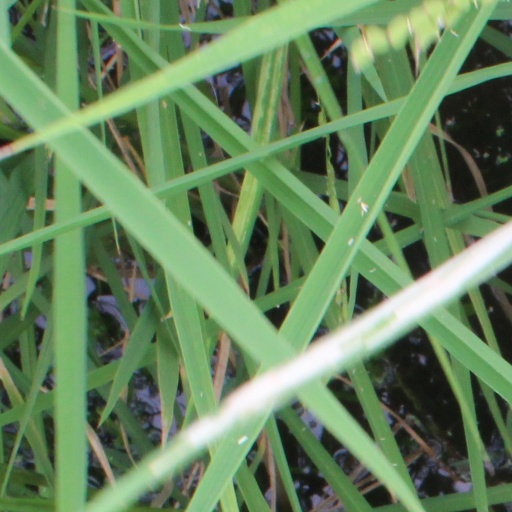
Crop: rice